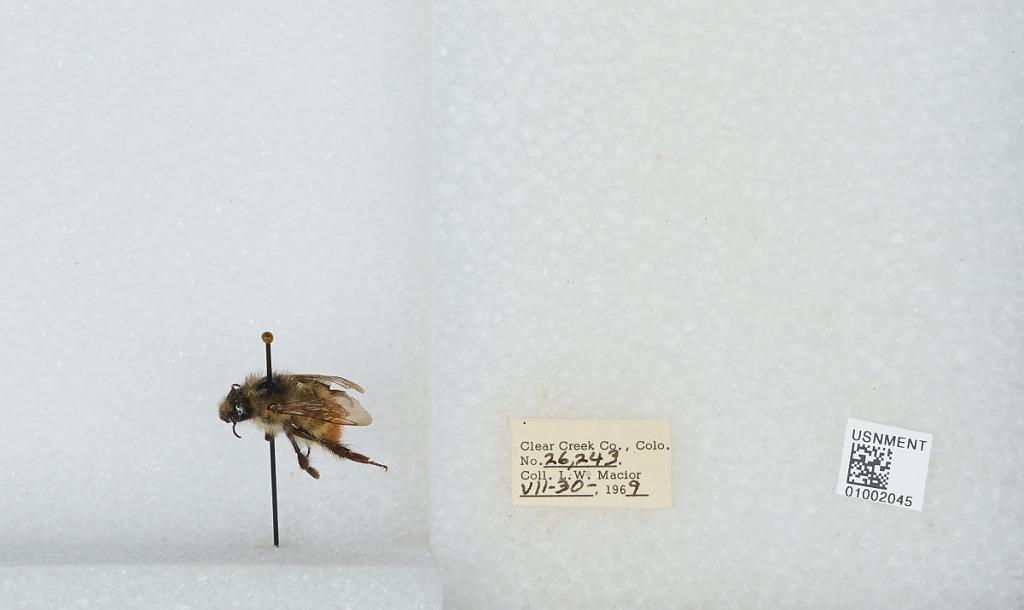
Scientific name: Bombus (Pyrobombus) flavifrons Cresson
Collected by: L. Macior
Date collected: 1969-7-30
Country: United States
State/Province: Colorado
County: Clear Creek
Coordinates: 39.69, -105.64